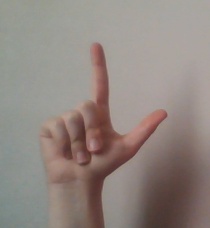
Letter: laam